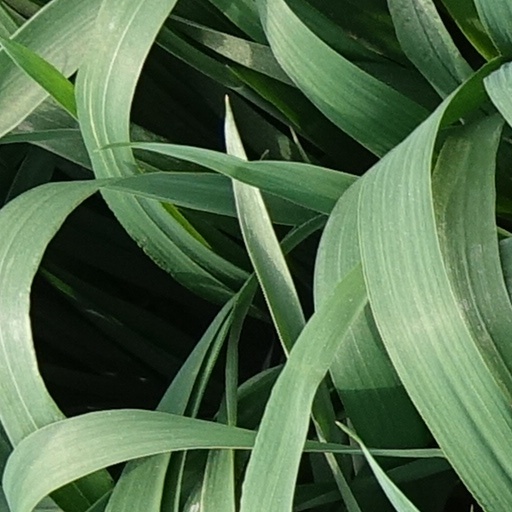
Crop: wheat